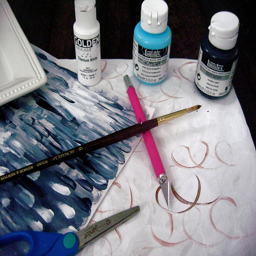
A table with paint supplies and a painted picture.
A table topped with paint and construction tools.
A collection of art supplies sitting on a table.
Art supplies laid out on a small table.
Scissors, knife and craft supplies on a white table cloth.